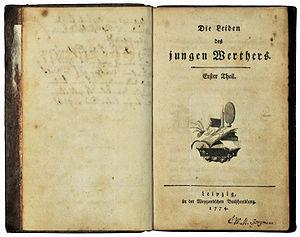
Les Souffrances du jeune Werther est un roman épistolaire de Johann Wolfgang von Goethe qui fut publié anonymement et parut à l'occasion de la foire du livre de Leipzig en automne 1774 ; une version remaniée et légèrement augmentée paraît en 1787 à l'occasion de la publication des œuvres complètes de l'auteur.